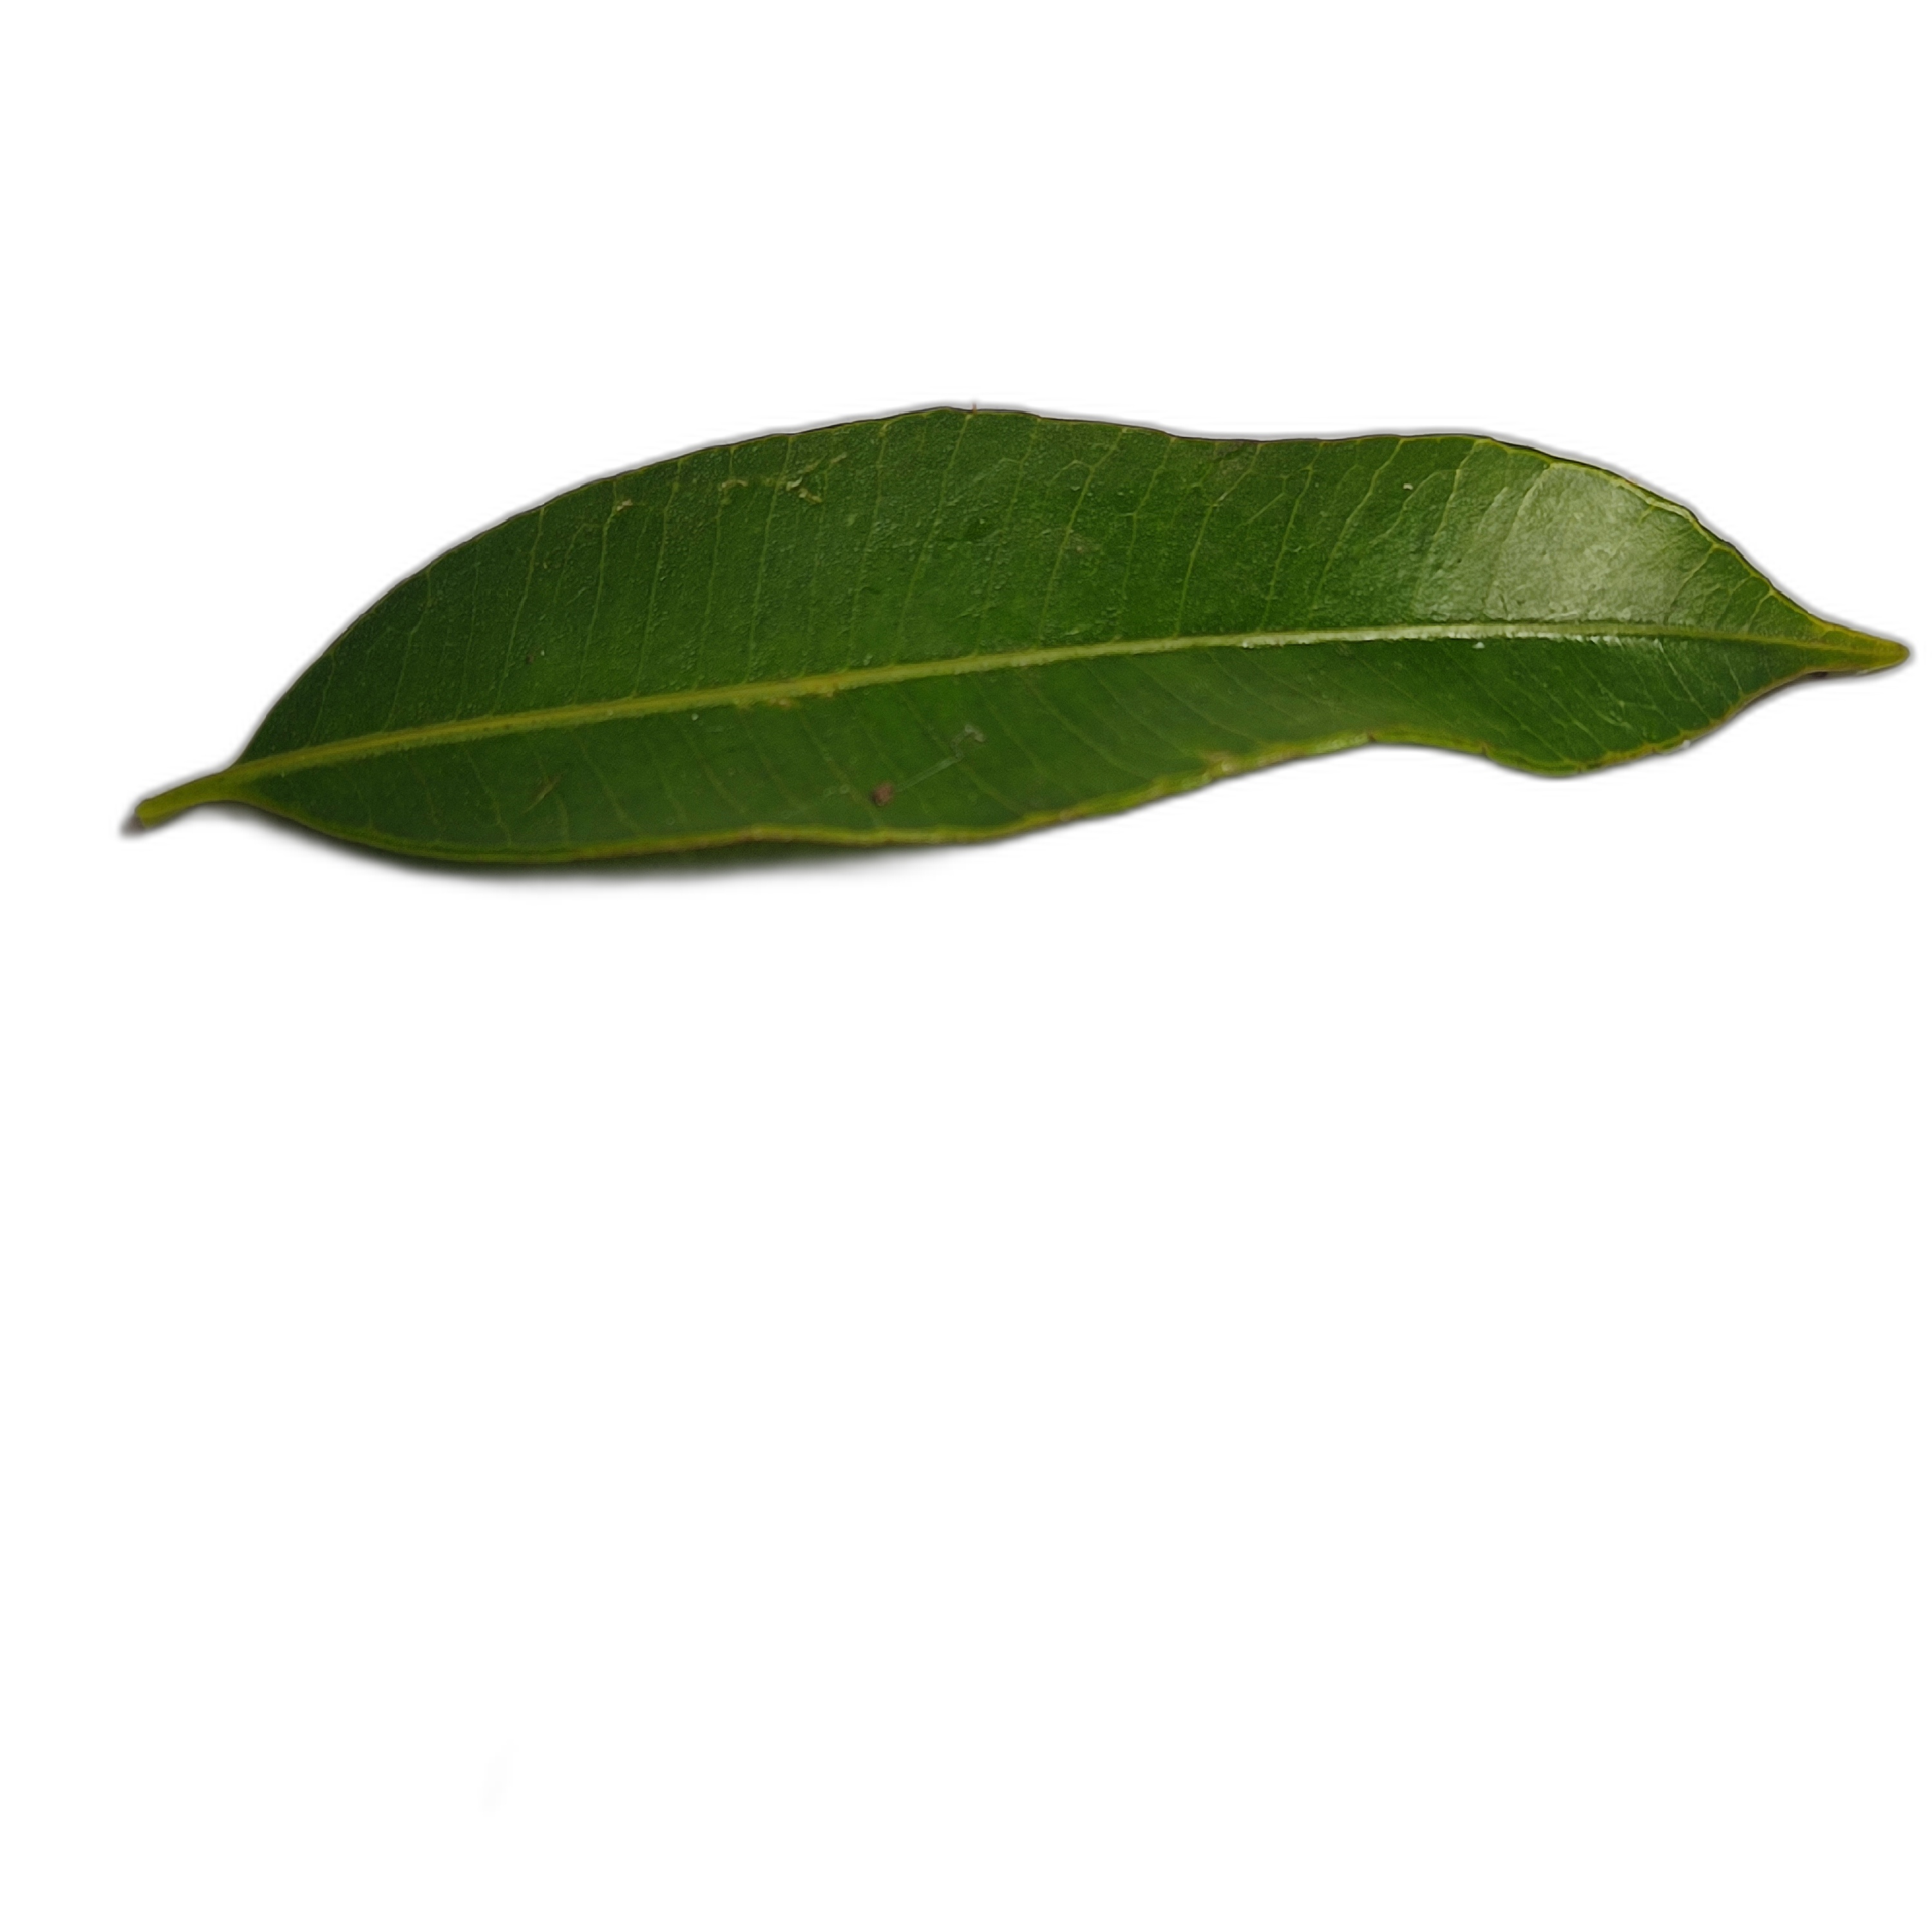
Label: healthy